Supercomputer architecture

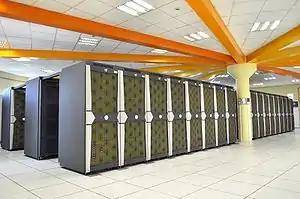
A SGI Altix supercomputer with 23,000 processors at the CINES facility in France

Approaches to supercomputer architecture have taken dramatic turns since the earliest systems were introduced in the 1960s. Early supercomputer architectures pioneered by Seymour Cray relied on compact innovative designs and local parallelism to achieve superior computational peak performance. However, in time the demand for increased computational power ushered in the age of massively parallel systems.